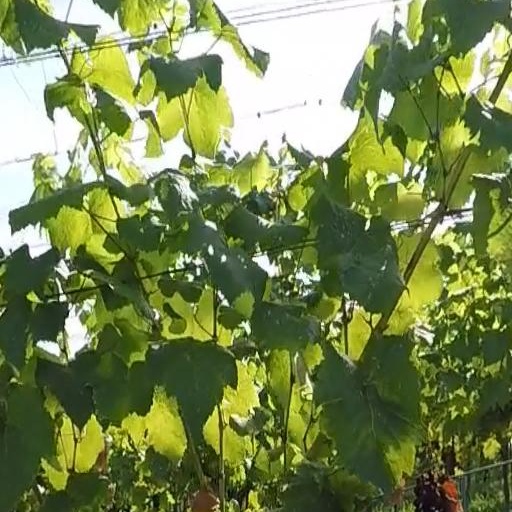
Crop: grape